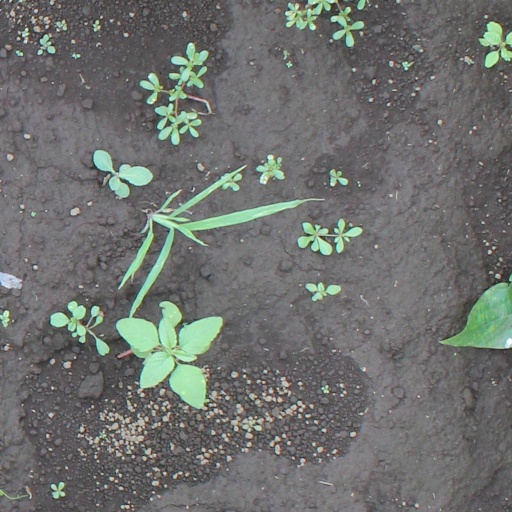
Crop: soybean